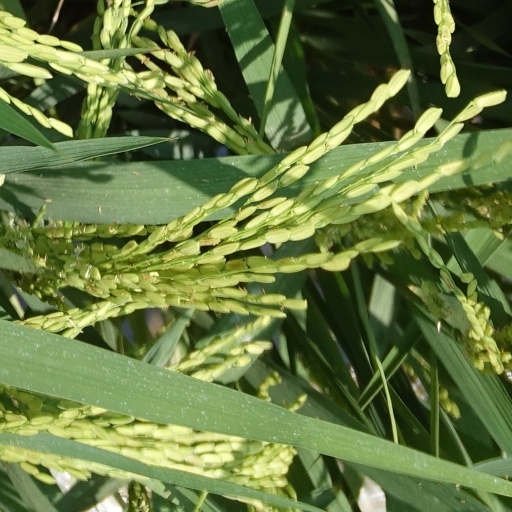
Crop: rice